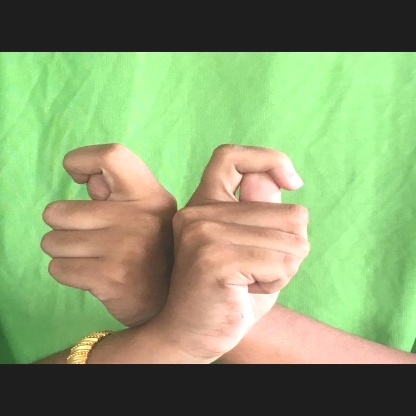
Mudra: Berunda